Sing Me a Story with Belle

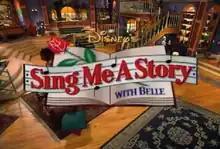

Sing Me a Story with Belle is an American live-action/animated television series created by Patrick Davidson and Melissa Gould. The series features Belle from Disney's 1991 animated feature film "Beauty and the Beast", who owns and manages the bookshop in her village. She is usually greeted by children who would like to hear a story. Belle interacts with the children and narrates vintage Disney animated shorts while doing activities around the bookstore. The series premiered on September 8, 1995, on Disney Channel.